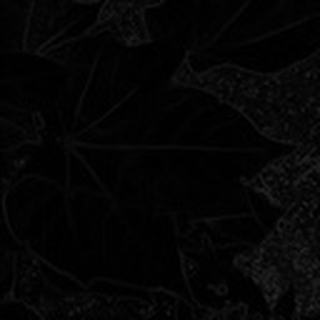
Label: healthy_cotton